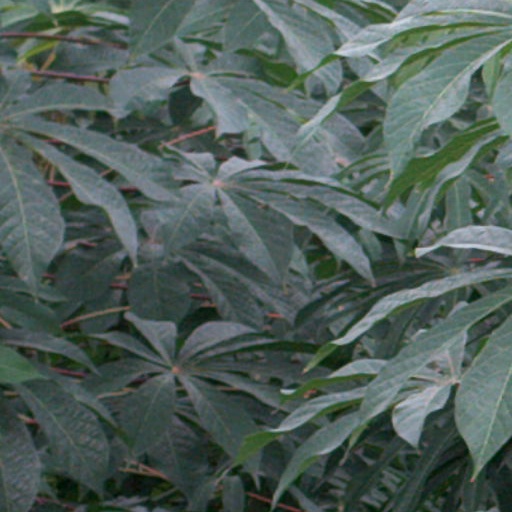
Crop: cassava